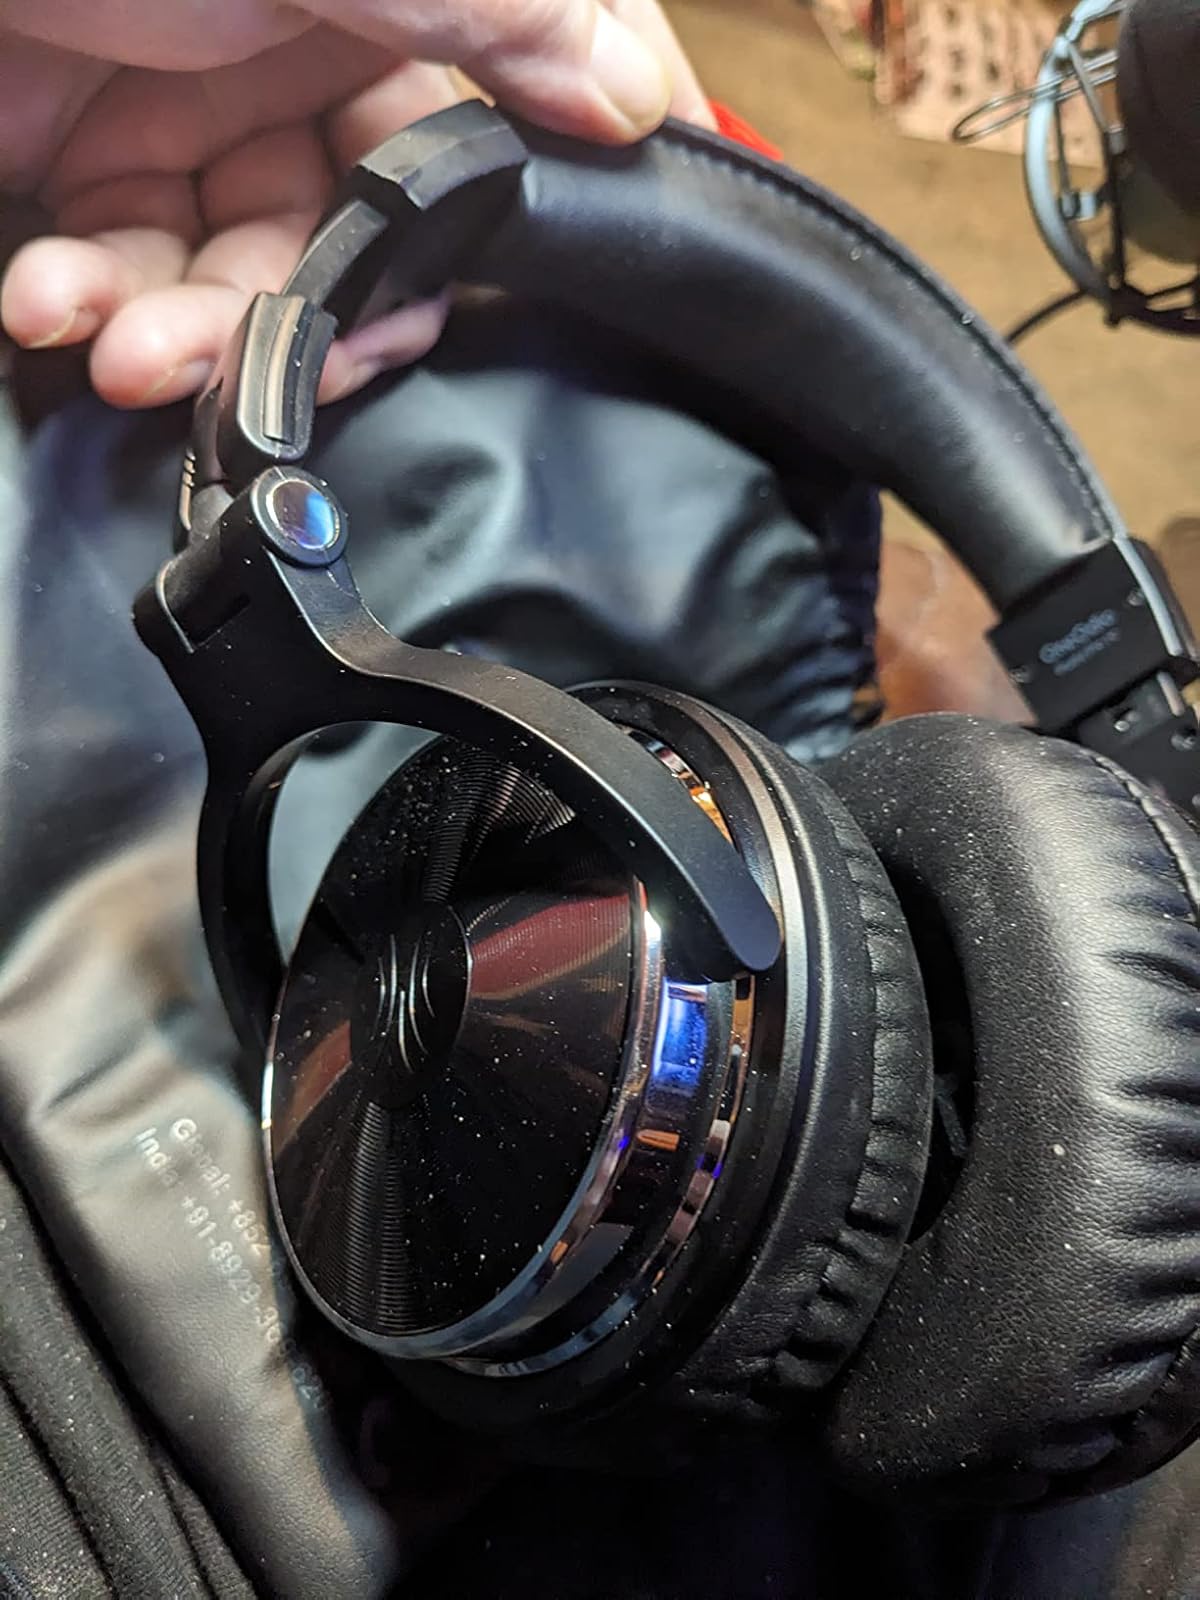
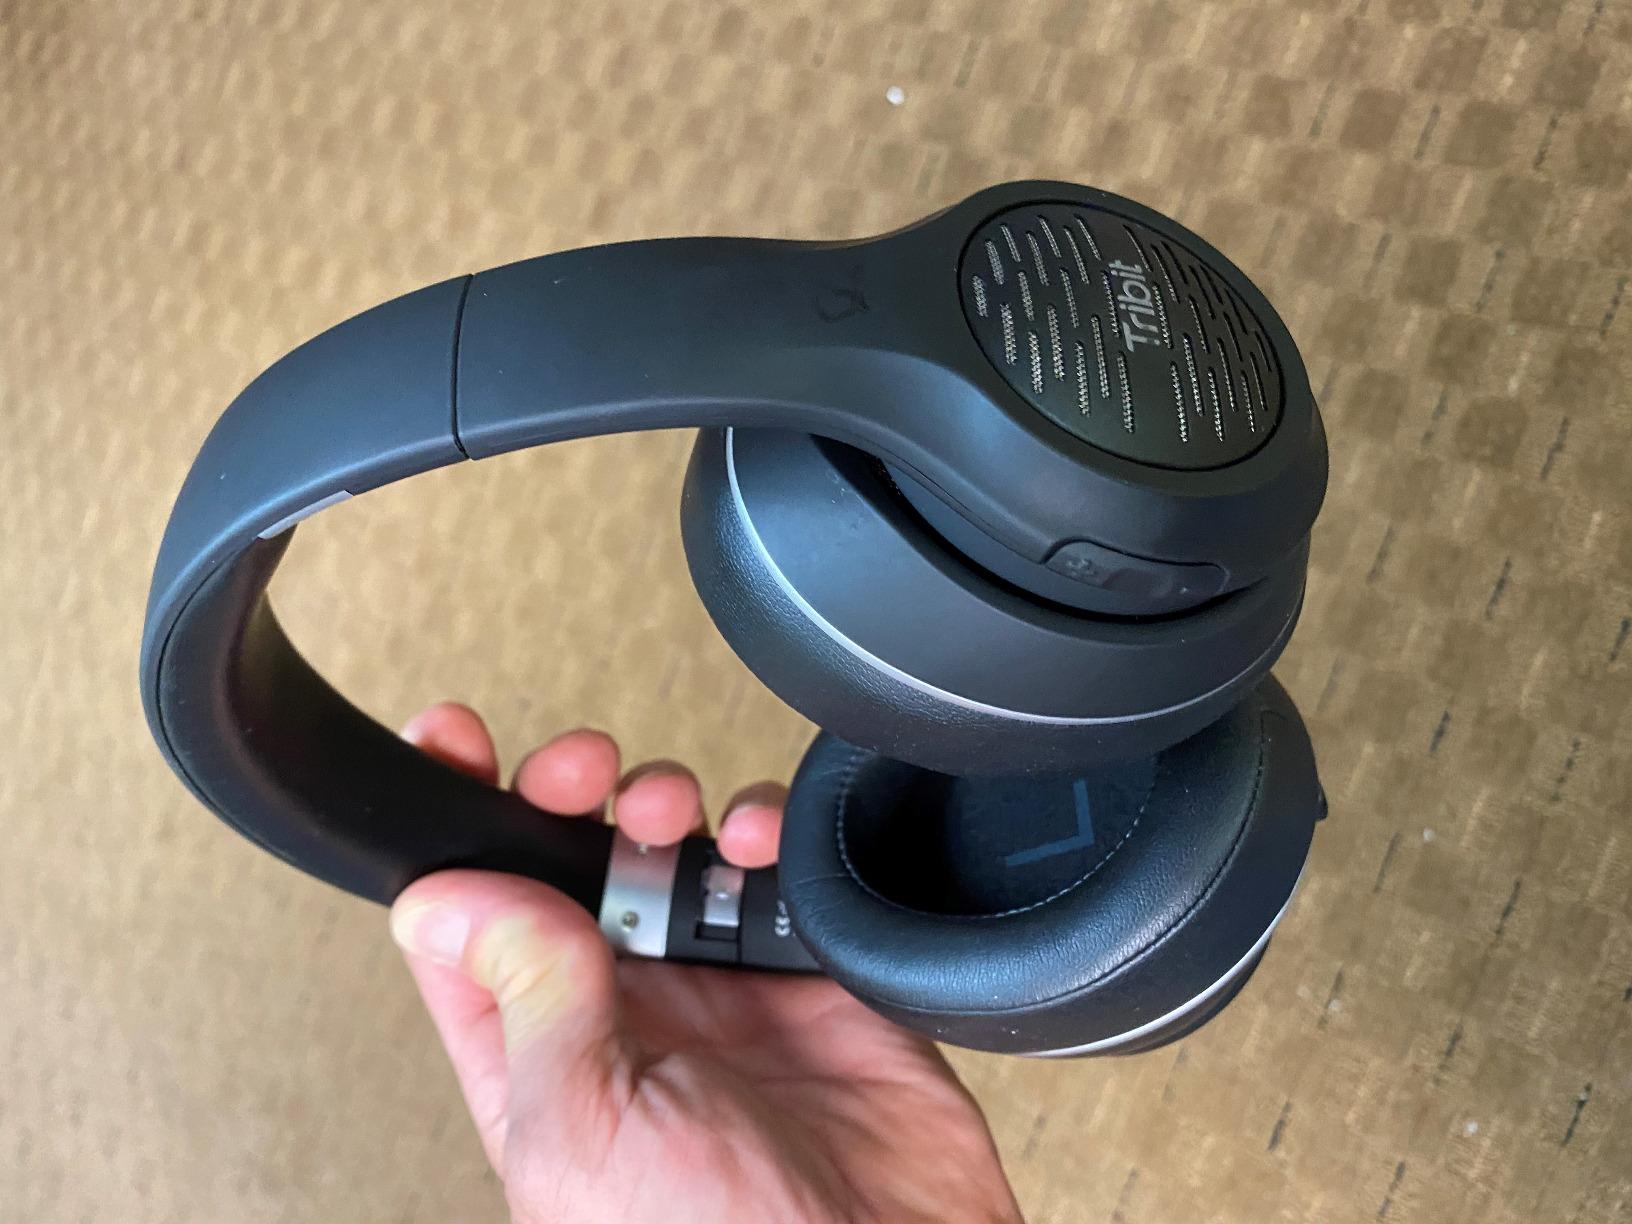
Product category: headphones
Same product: no